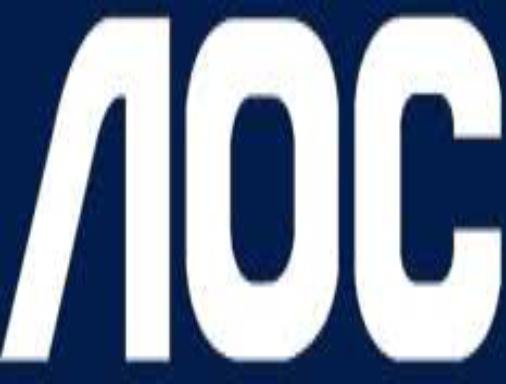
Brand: Admiral Oversea Corporation
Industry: Electronic